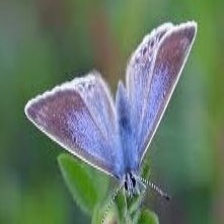
Species: CHALK HILL BLUE
Butterfly family (ImageNet category): lycaenid_butterfly